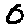
Label: 0